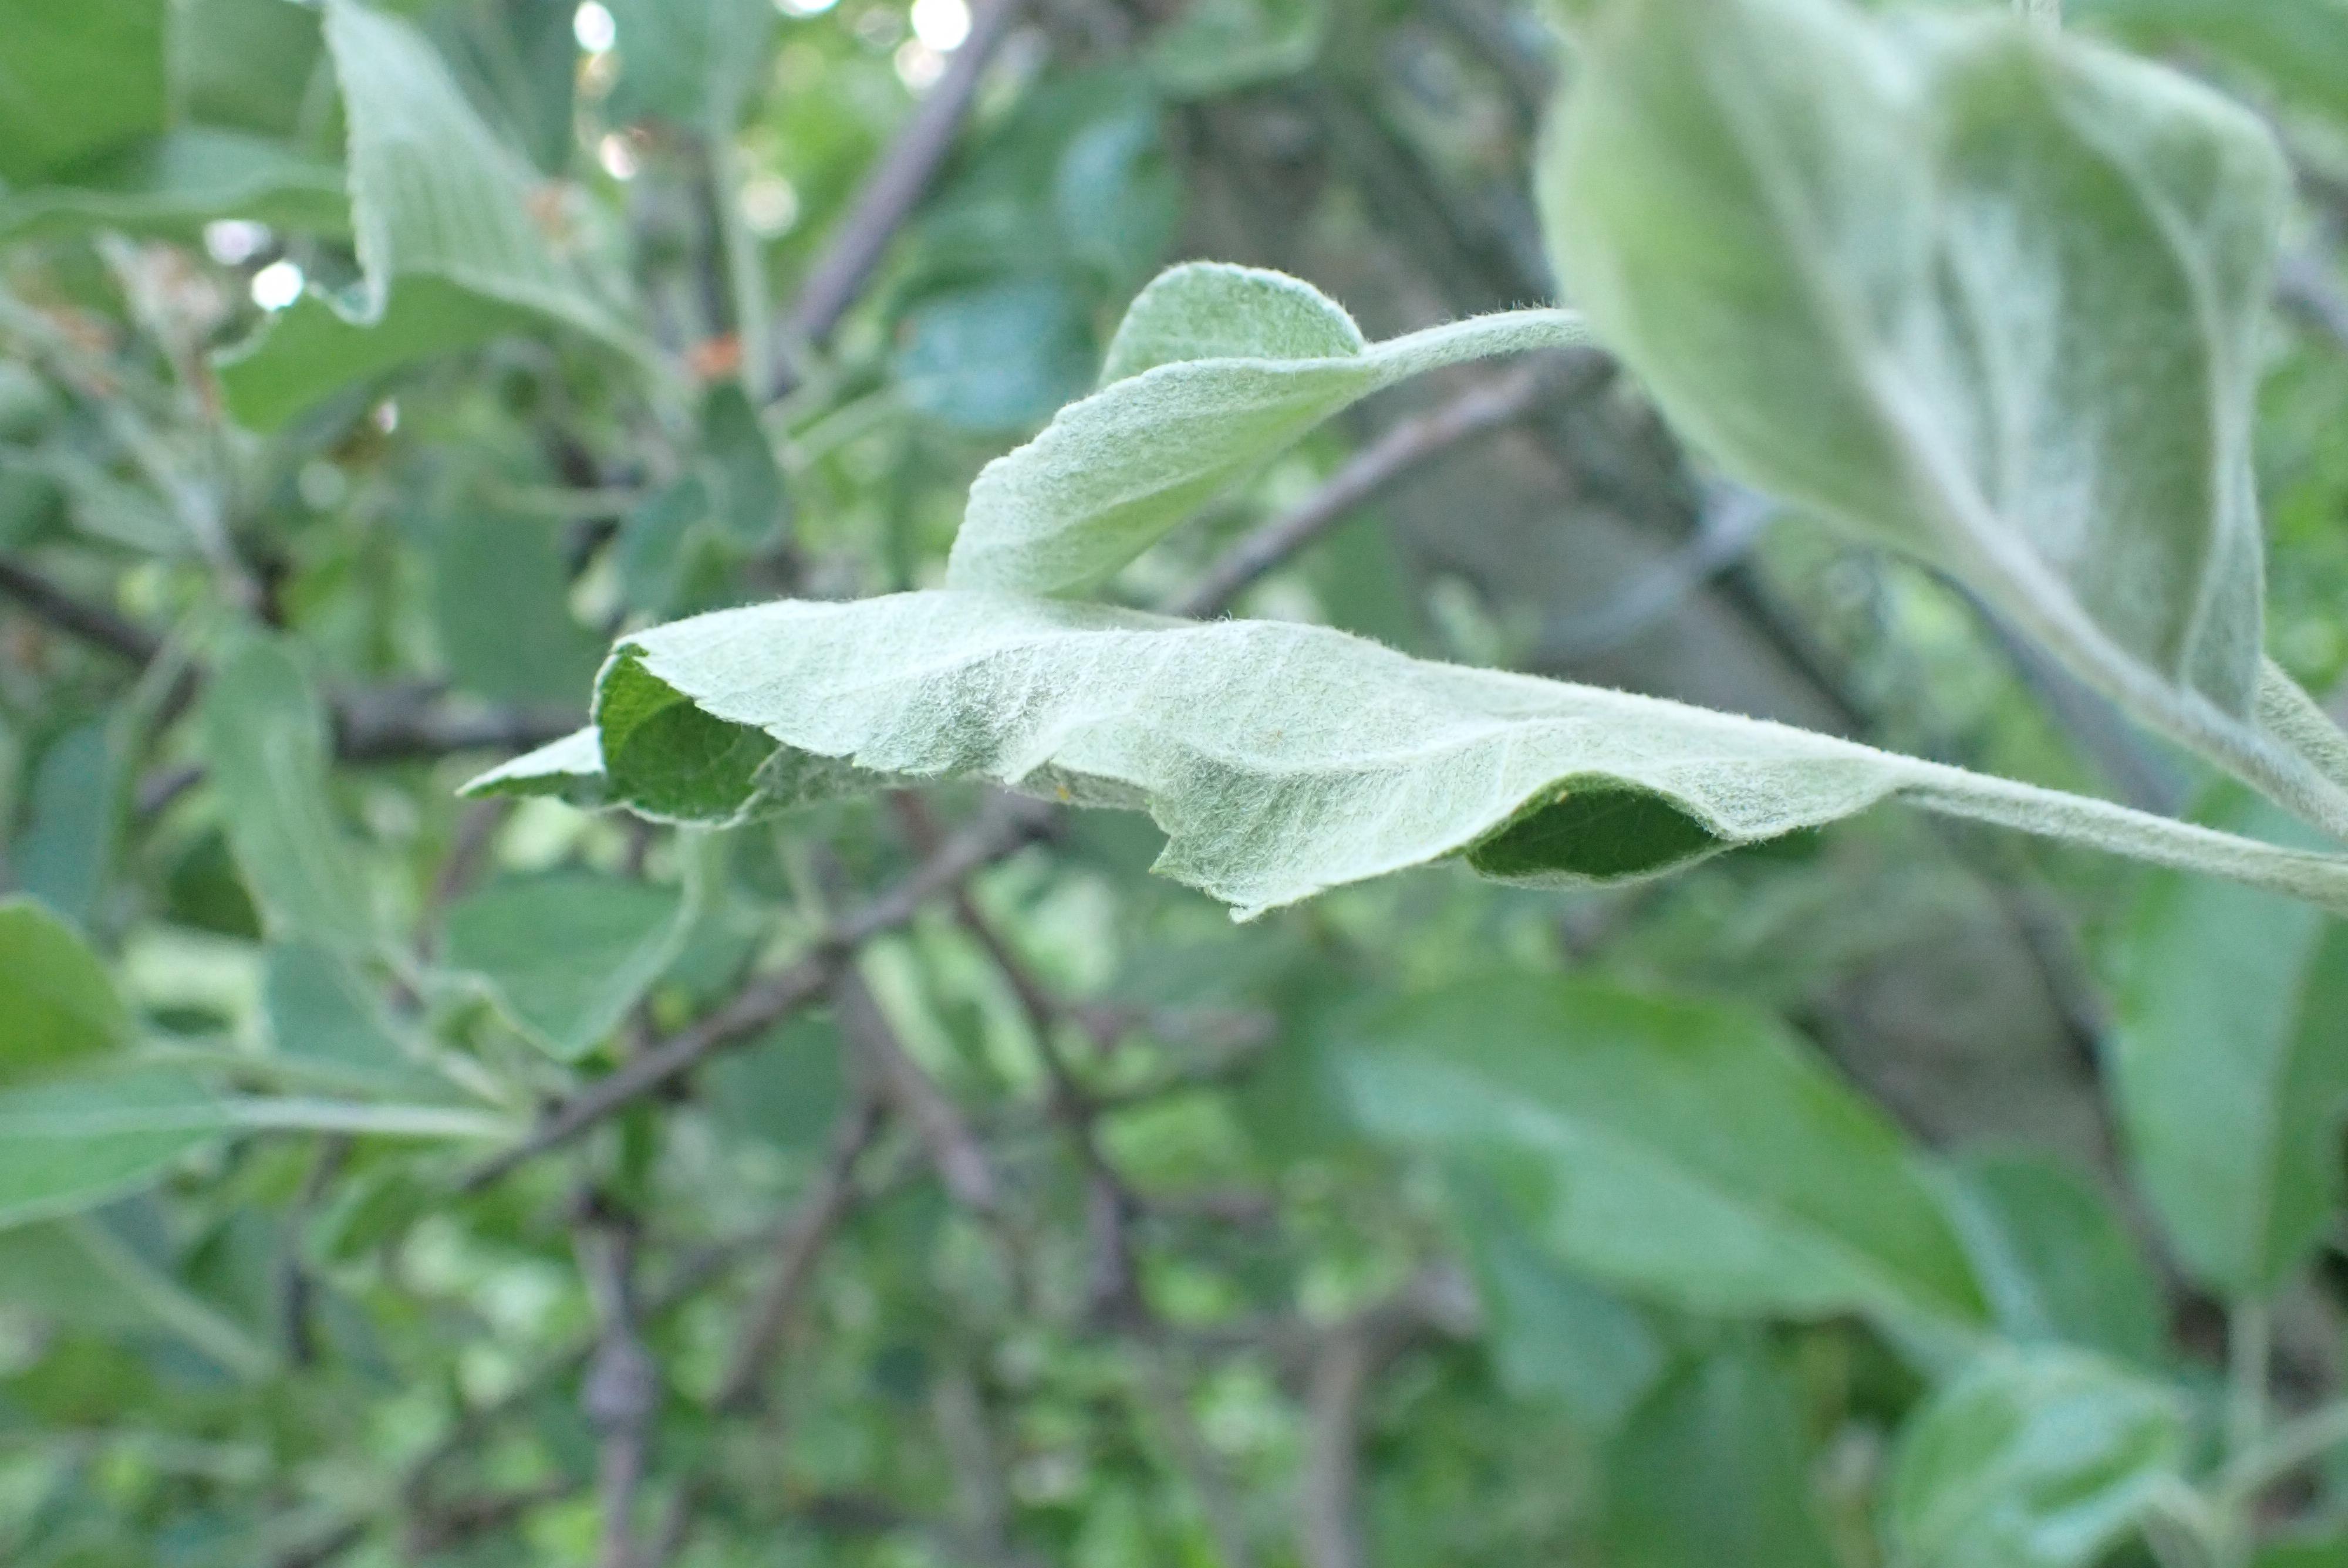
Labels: powdery_mildew